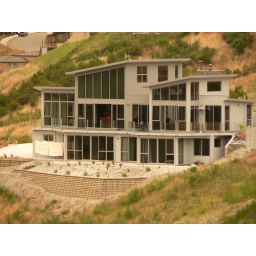
A house that looks like a computer graphics impression of a house, yet is actually in the real world.